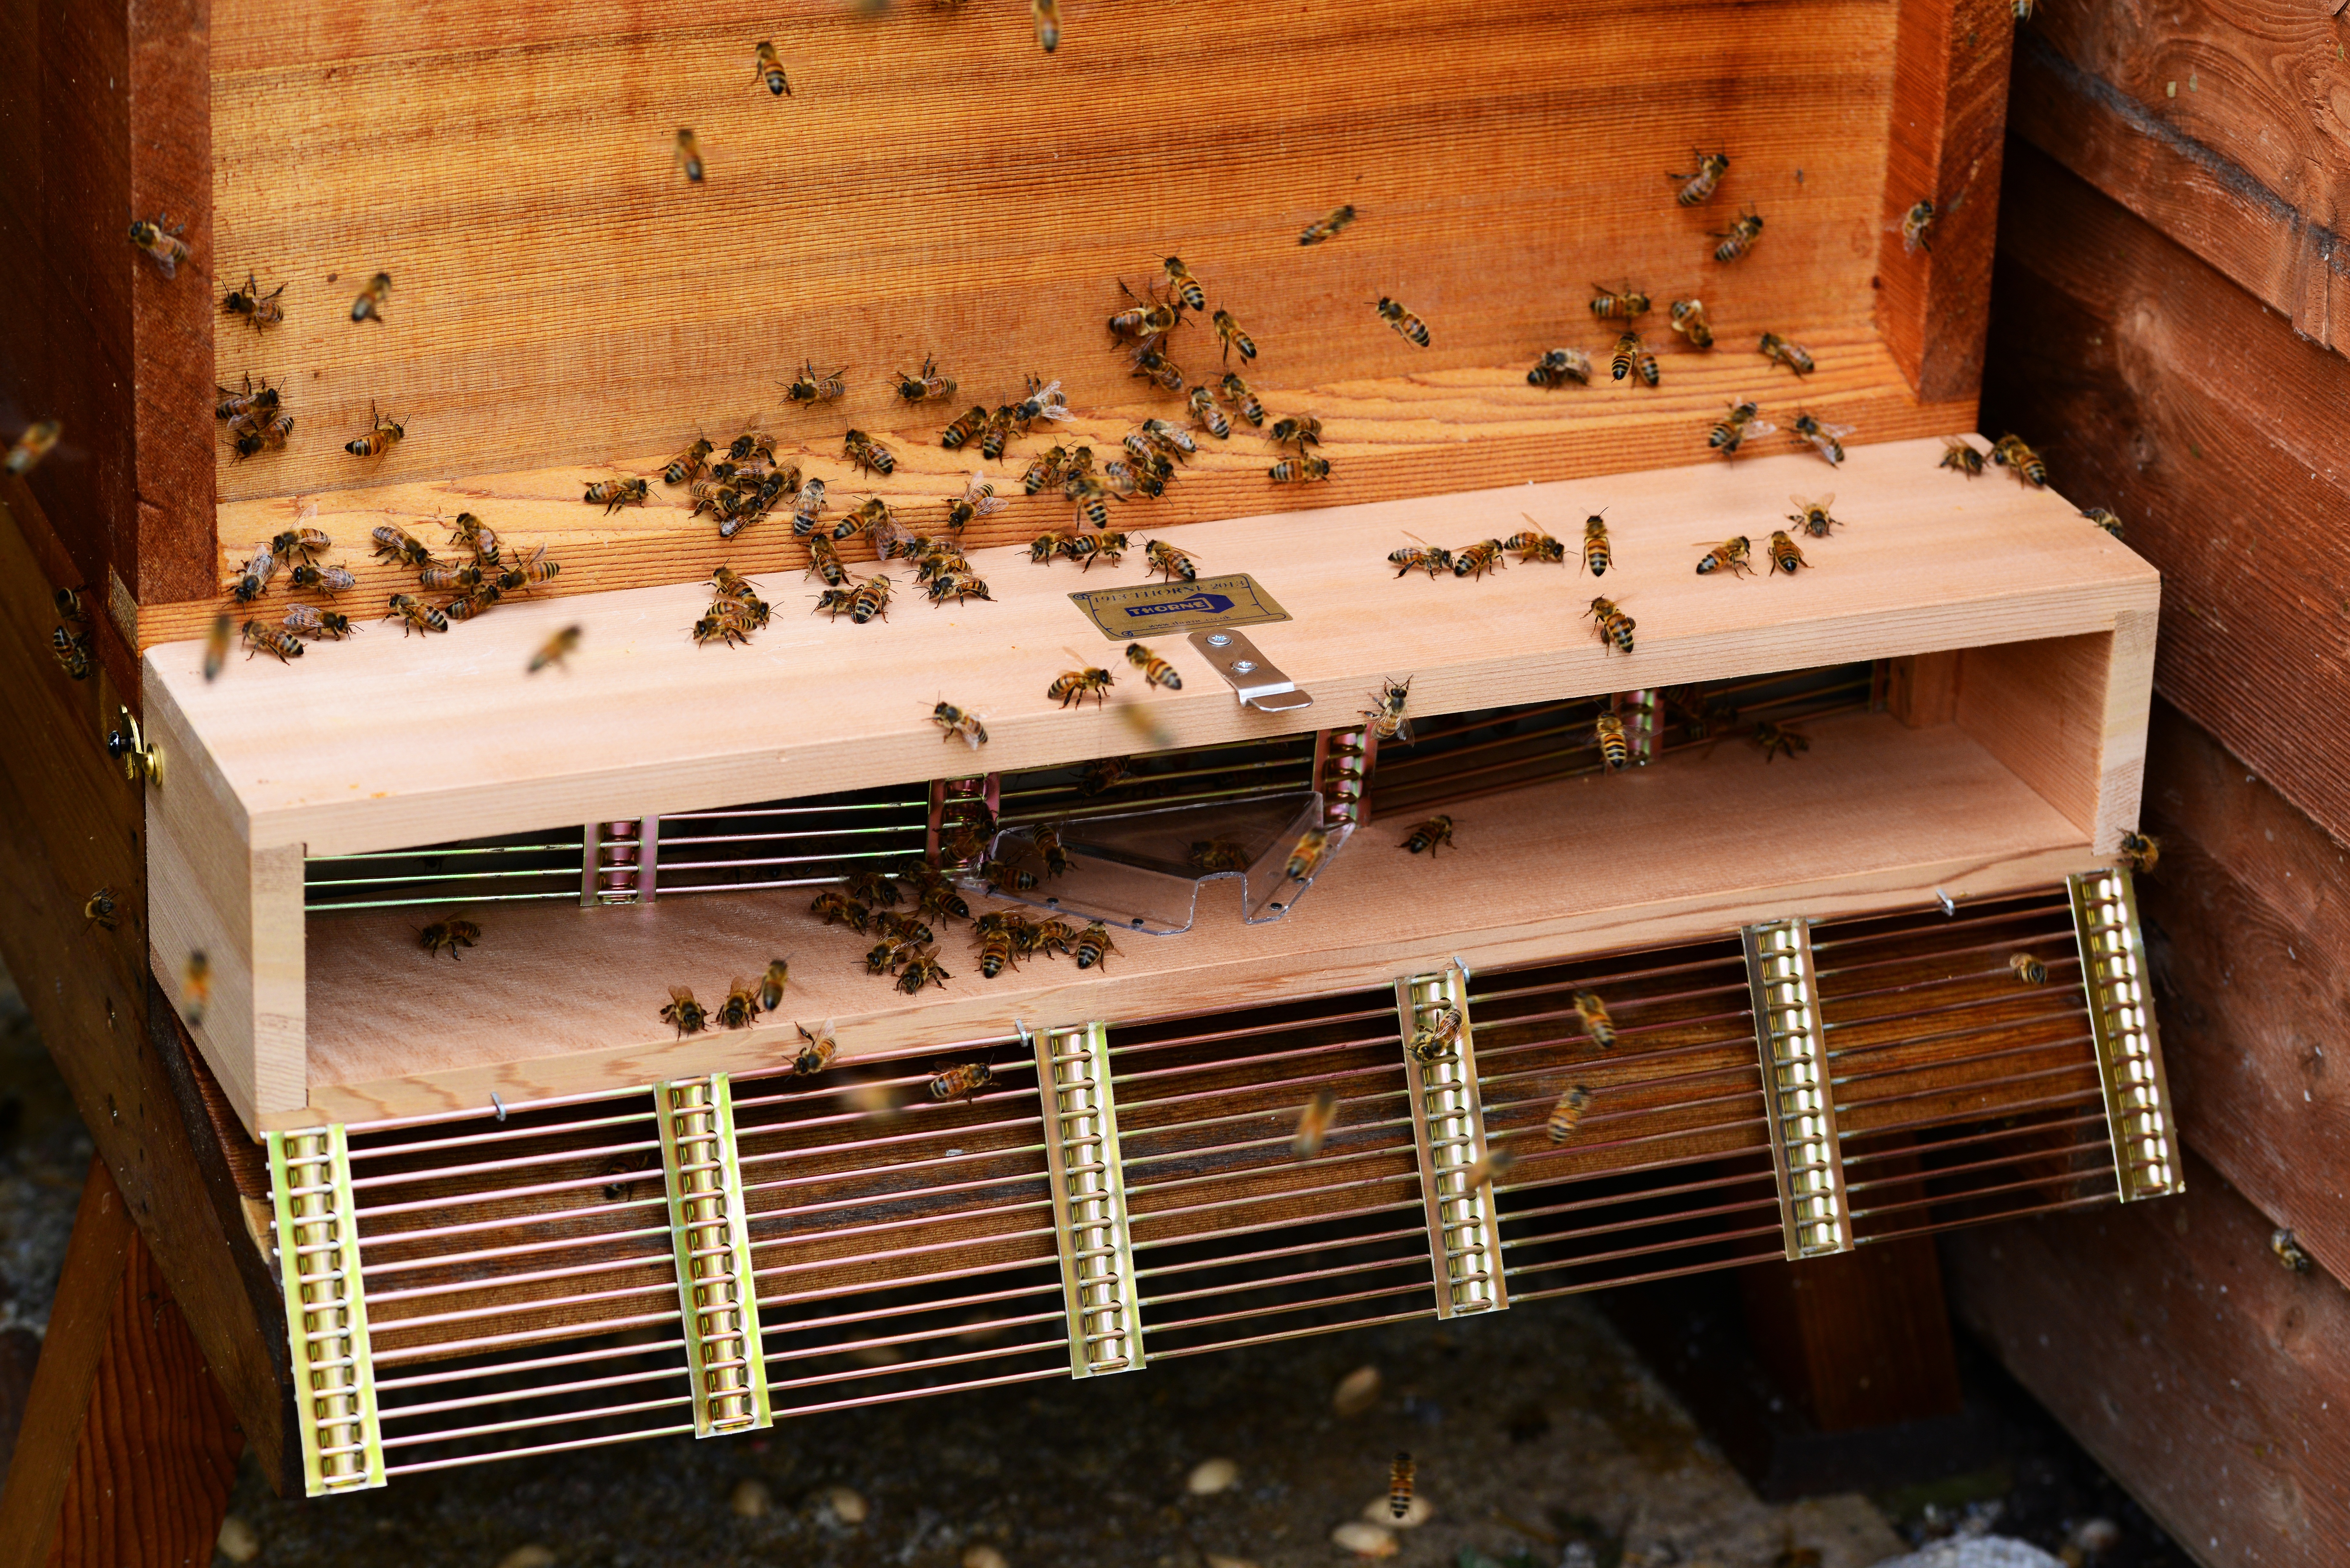
wood, insect, invertebrate, close up, hive, design, bee, detail, cedar, bees, beehive, honey bee, man made object, membrane winged insect, swarm trap, open trap, queen trap